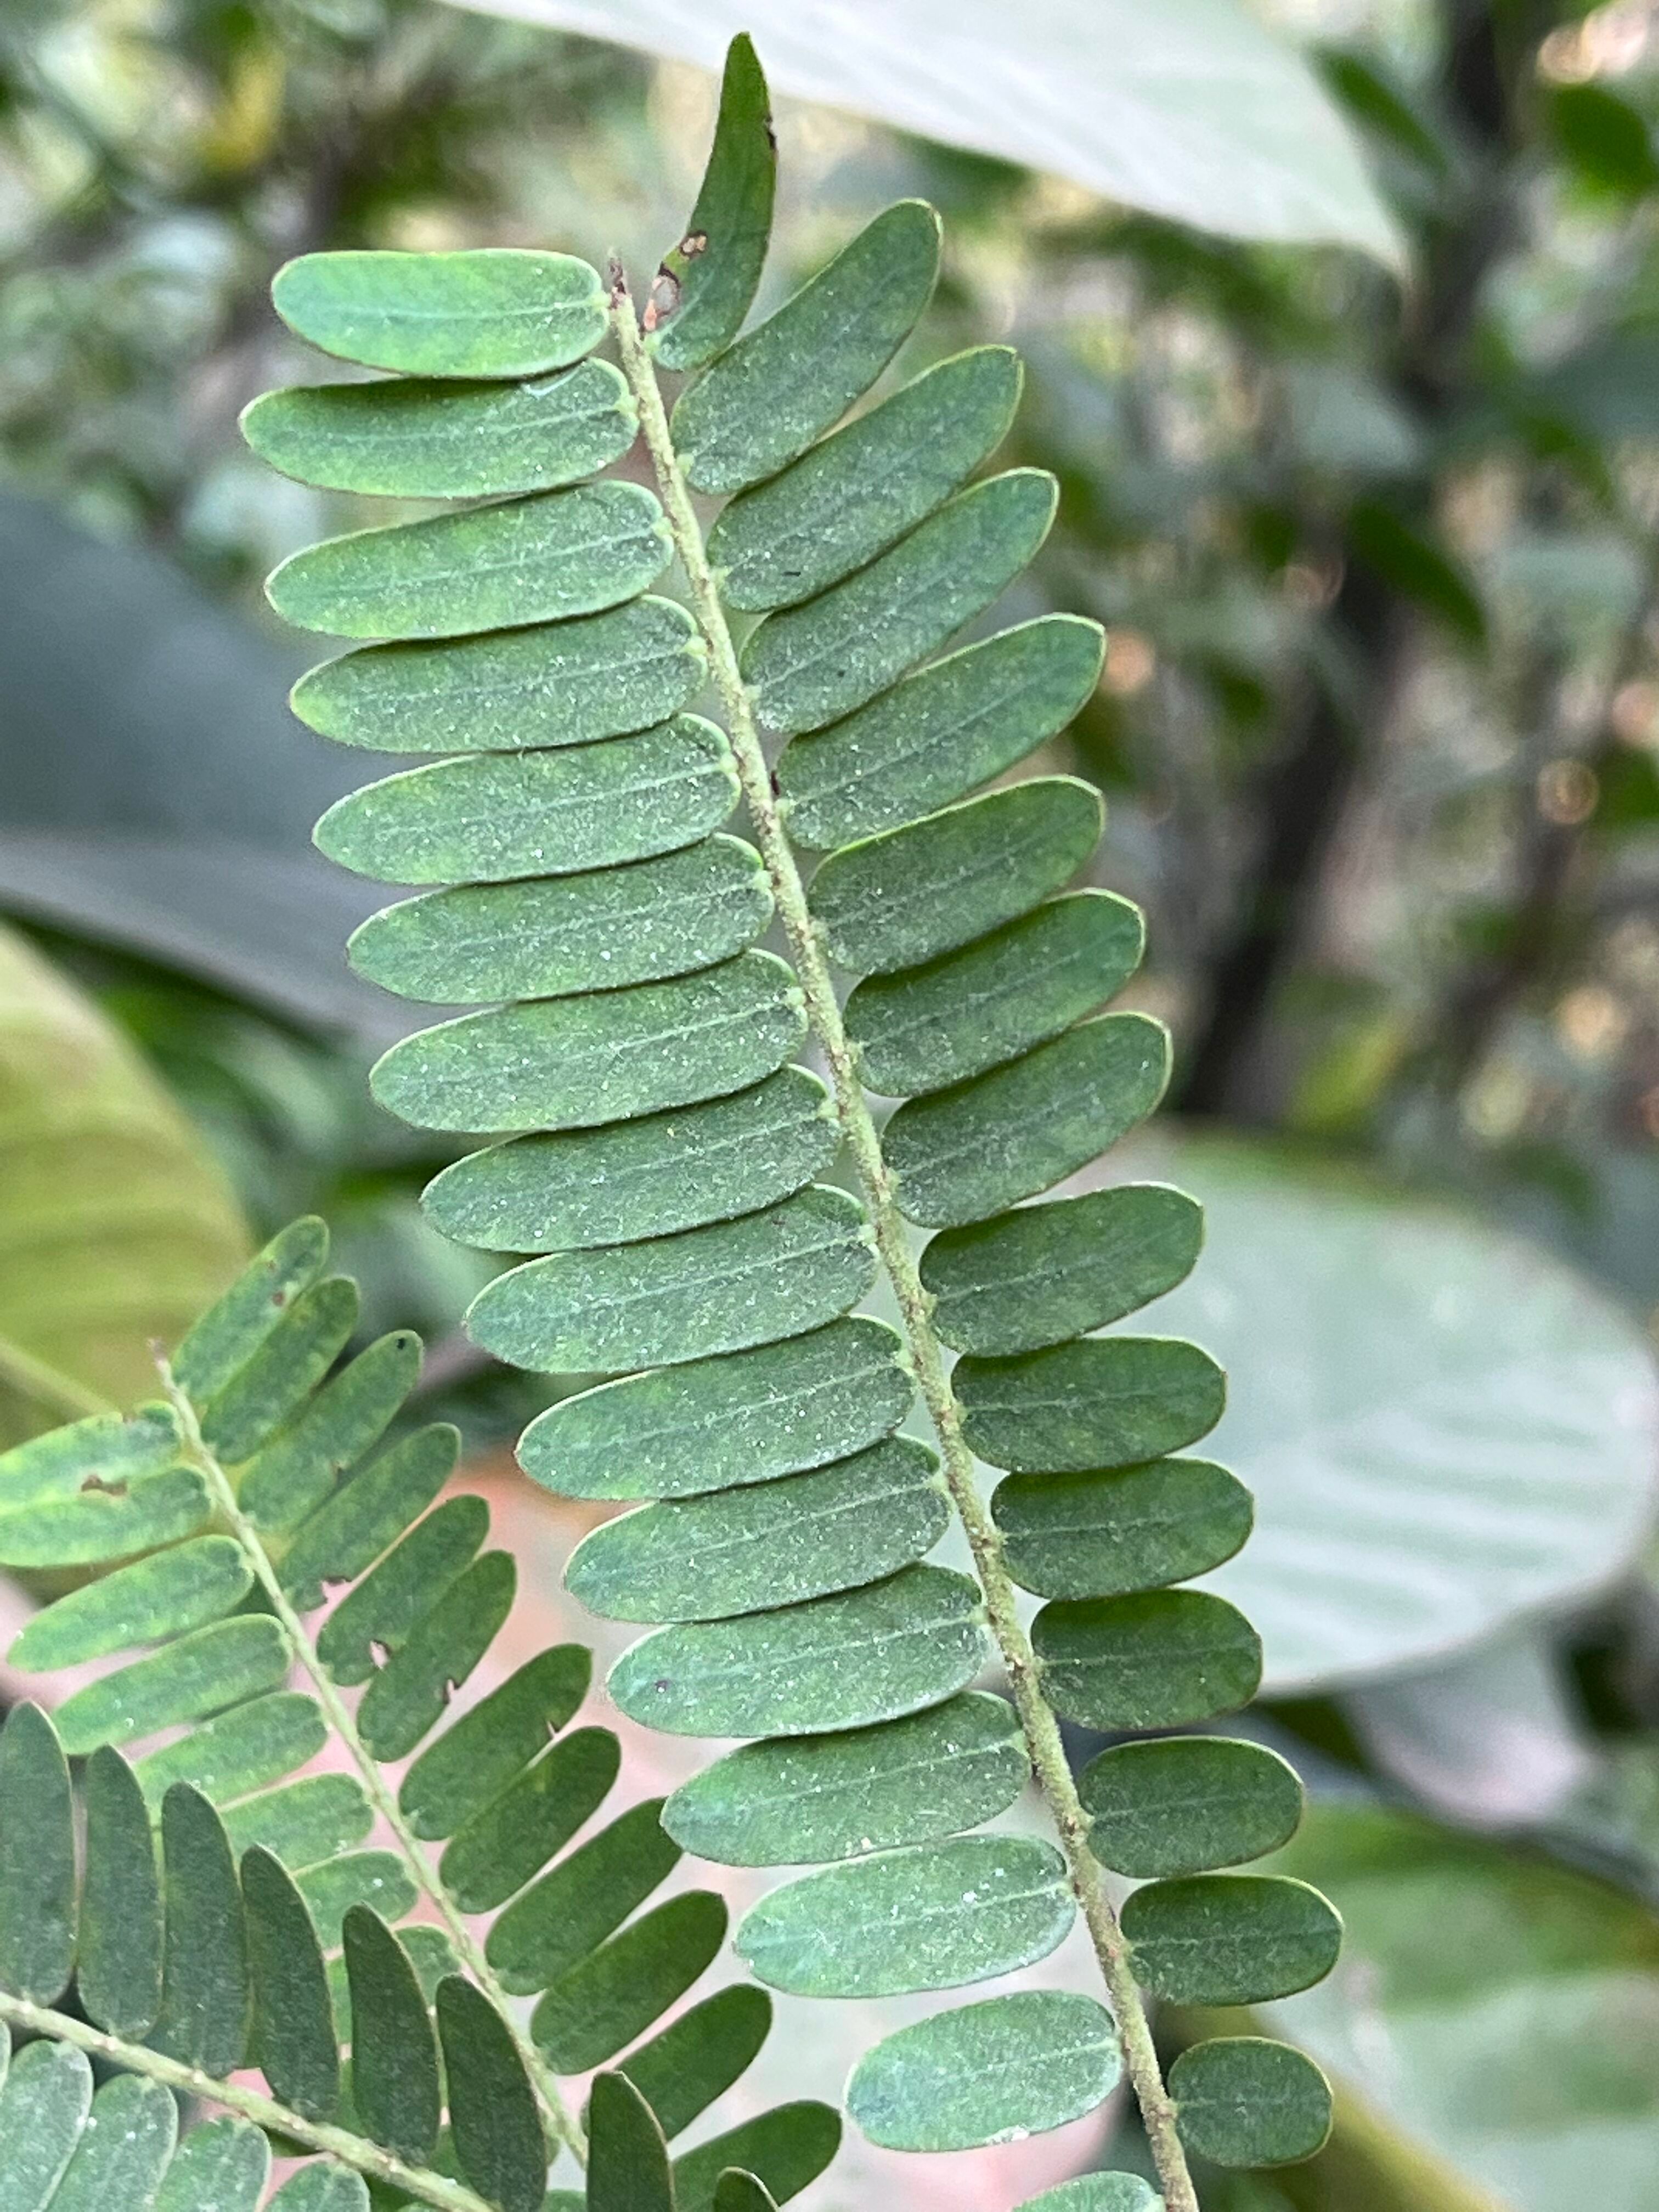
Plant species: phyllanthus-emblica